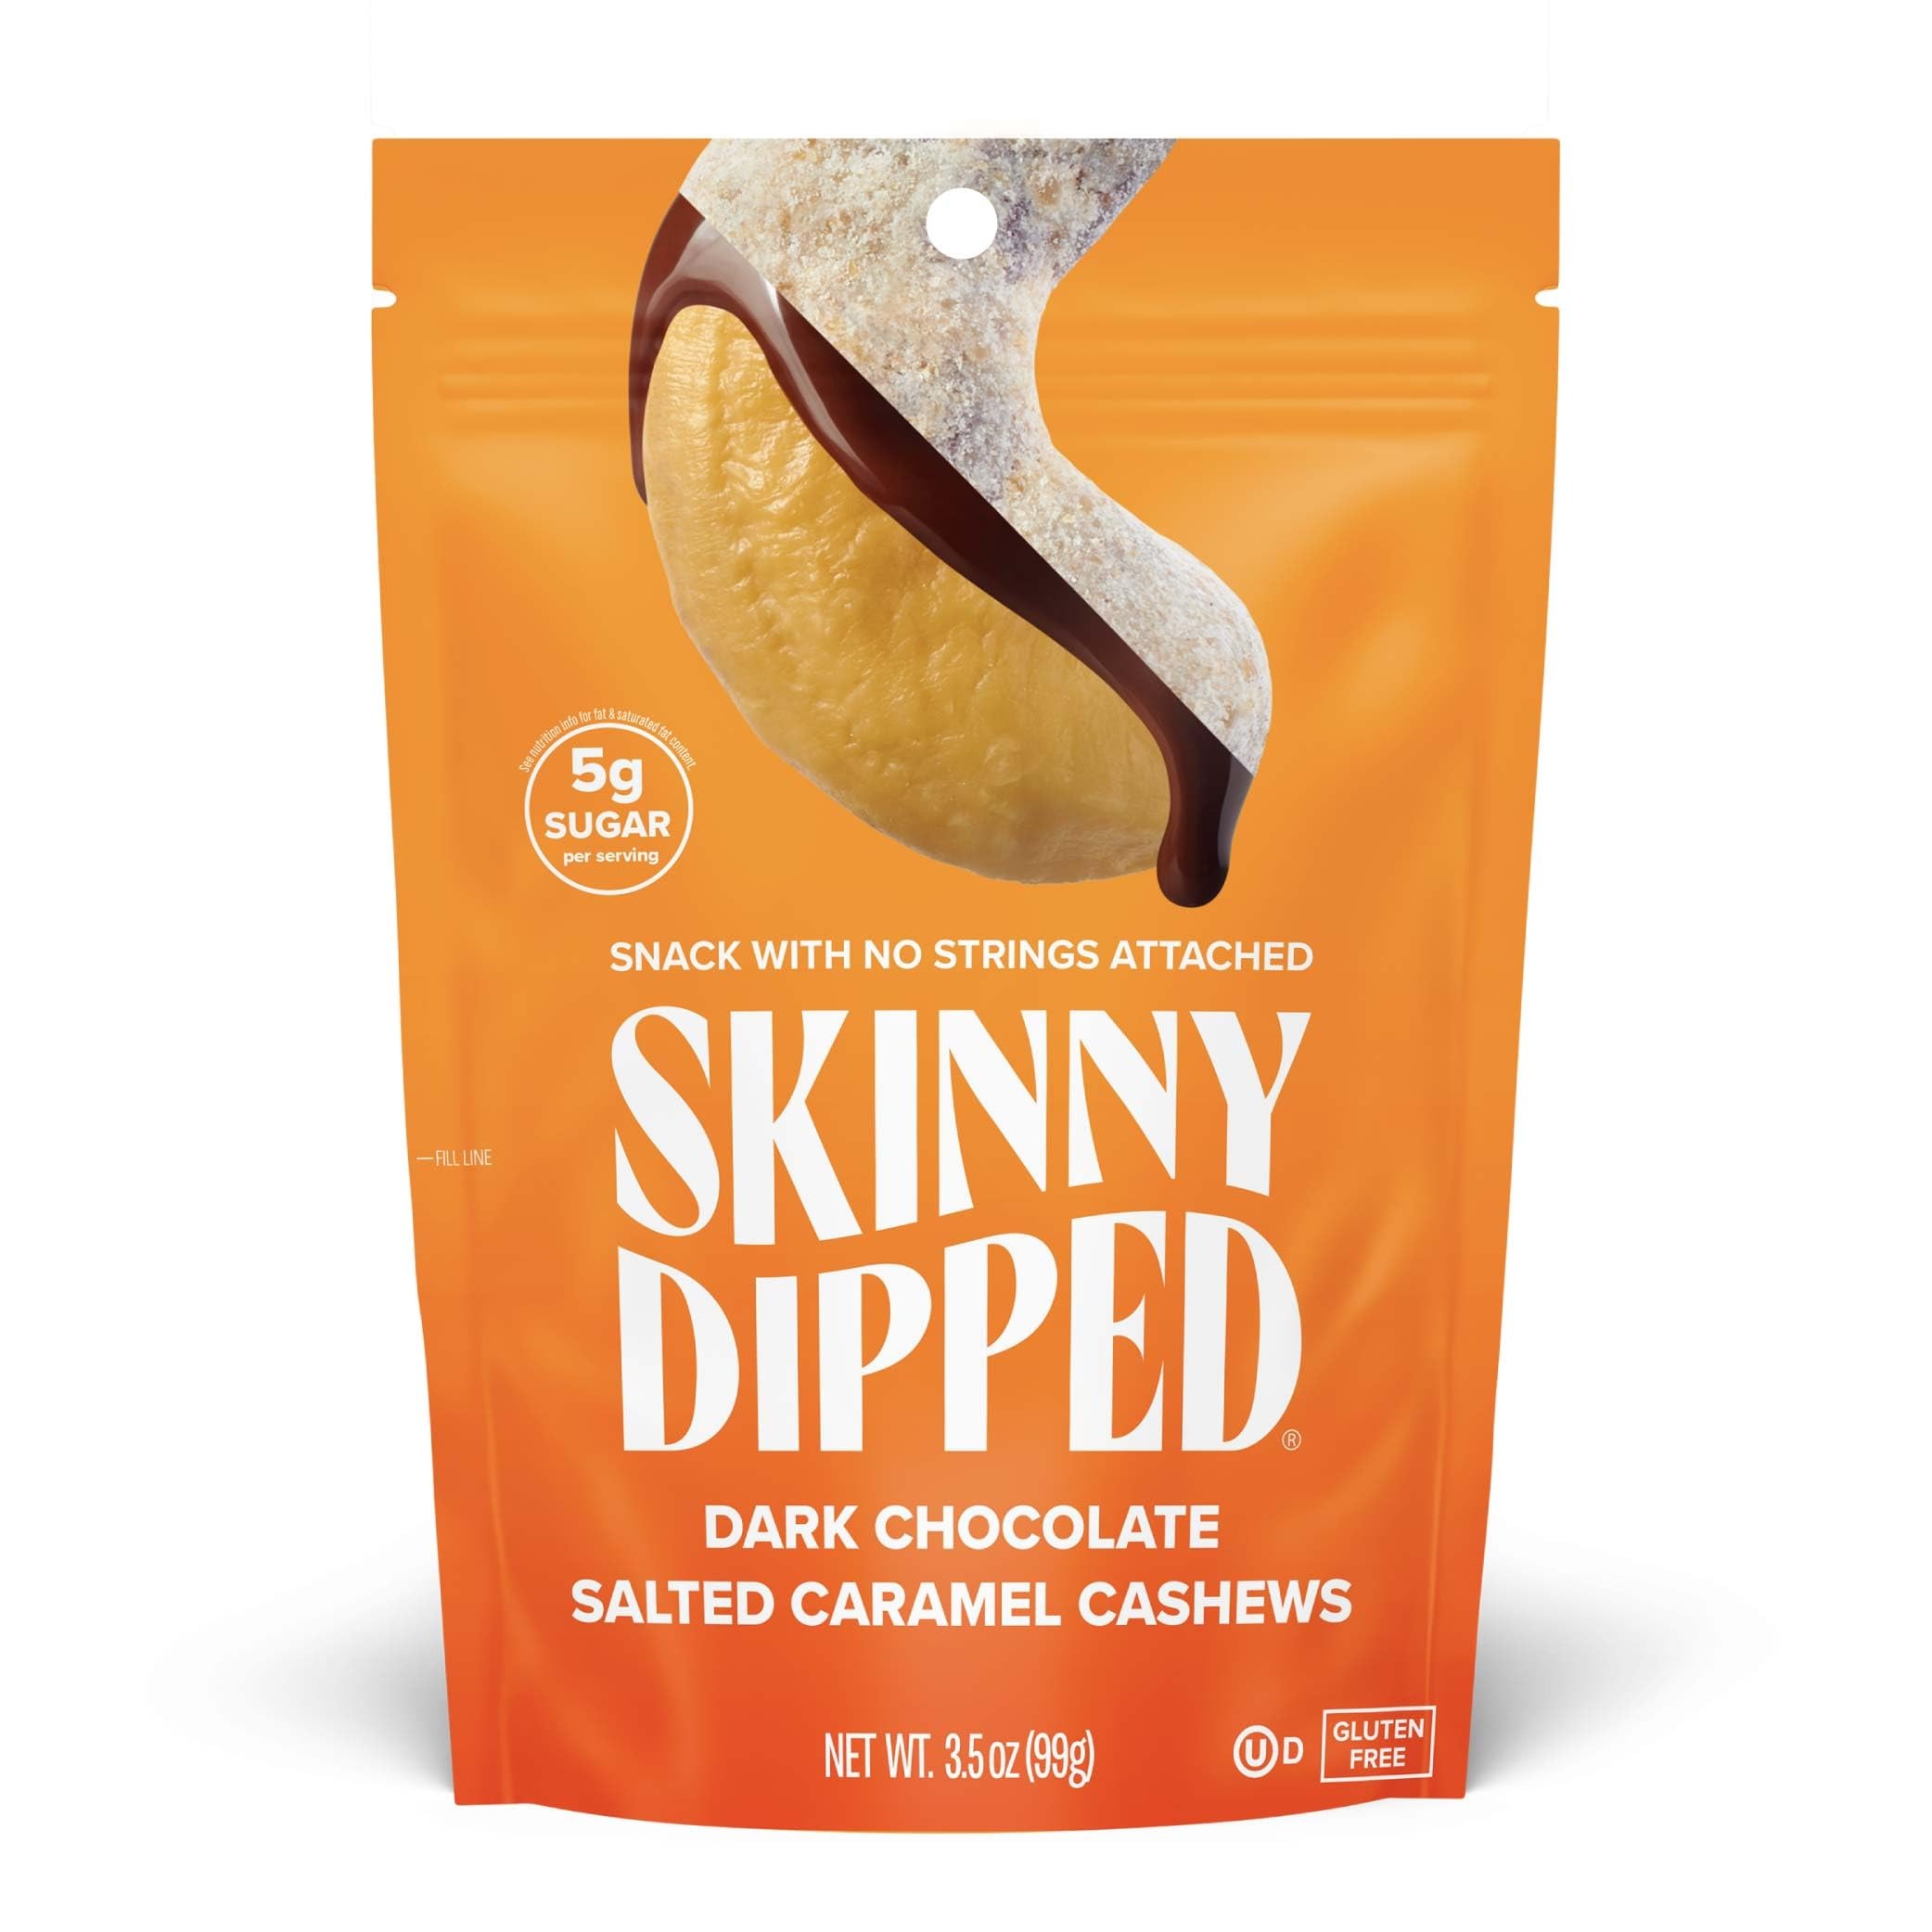
Item Name: SkinnyDipped Dark Chocolate Cocoa Cashews, Healthy Snack, Plant Protein, Gluten Free, 3.5 oz Resealable Bags, Pack of 5
Bullet Point 1: AN INSTANT CLASSIC: Naturally sweet cashews SkinnyDipped in a thin layer of rich, dark chocolate with a kiss of maple sugar and sea salt and a dusting of cocoa. The perfect low calorie snack you have been craving. Packaging may vary.
Bullet Point 2: PLANT PROTEIN ON POINT: We always start with the best ingredients - delicious, buttery cashews.
Bullet Point 3: NO BAD STUFF: We only use non-GMO ingredients you can legit pronounce. We're also gluten free and Kosher. No artificial colors, flavors, sweeteners or sugar alternatives…ever.
Bullet Point 4: WE DON'T SUGAR COAT: A kiss of maple sugar, a thin layer of chocolate and a dusting of real cocoa – that’s it!
Bullet Point 5: RESEALABLE BAGS: This pack includes (5) resealable 3.5 oz Bags of SkinnyDipped Dark Chocolate Cocoa Cashews.
Value: 17.5
Unit: Ounce

Price: 4.94